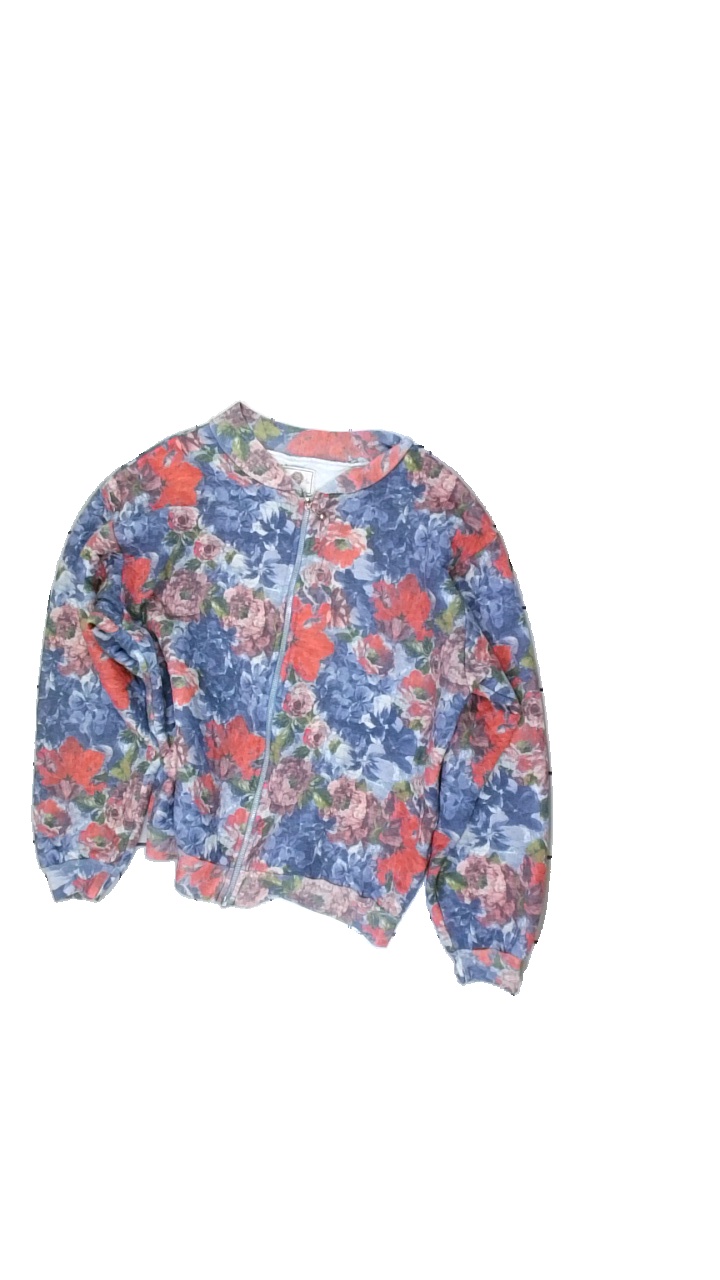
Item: Sweater (Ladies)
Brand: Lindex
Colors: Blue, Red, Green
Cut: Regular
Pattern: Floral print
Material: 74% Polyester 26% Cotton
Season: All
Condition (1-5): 2
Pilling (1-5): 1
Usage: Export
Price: <50